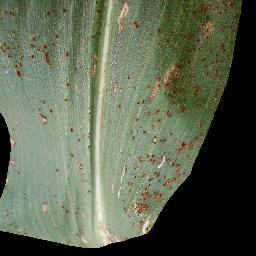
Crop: corn
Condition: (maize)_common_rust